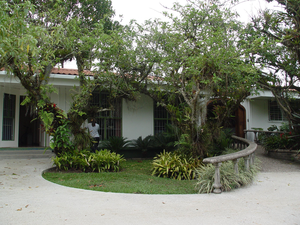
Le Jardin botanique Lankester est un jardin botanique situé à Cartago, dans le canton de Paraiso de la province de Cartago, au Costa Rica.